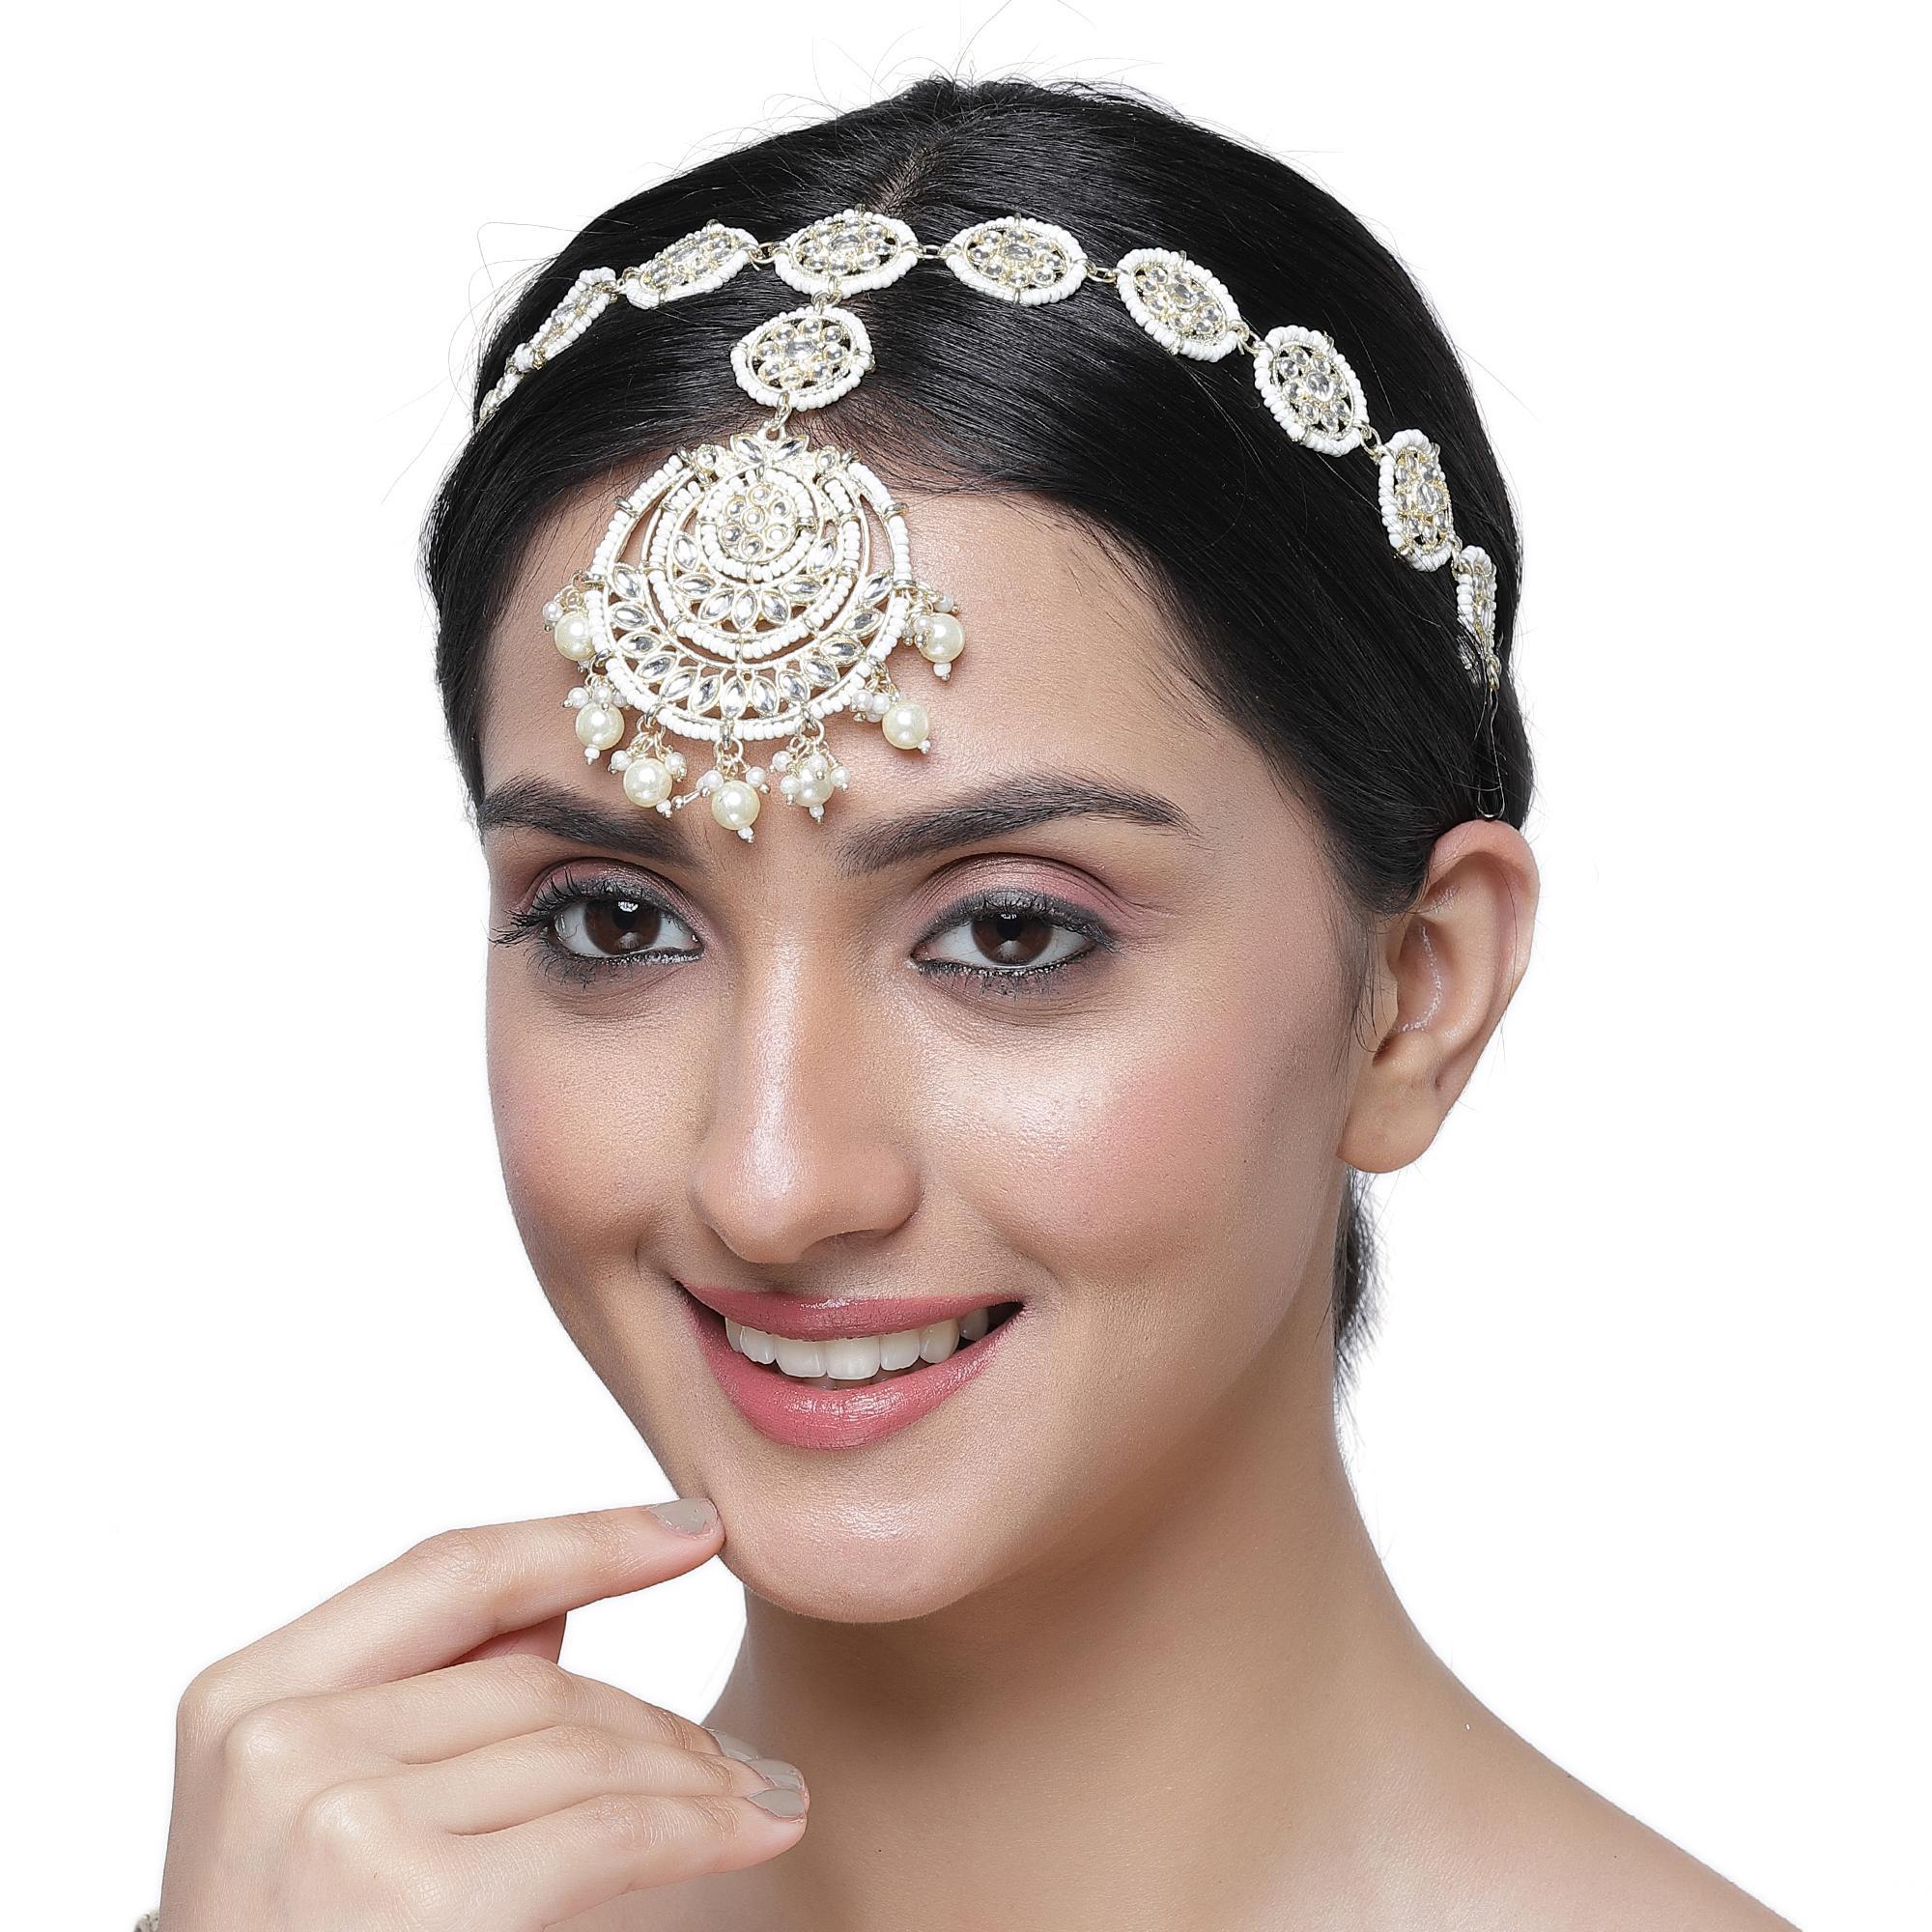
Zeneme Gold-Plated Stone White Kundan Studded Vilandi Crescent Shaped Handcrafted Sheeshphool For Women
Type: Traditional Jewellery
Brand: Zeneme
Price: Rs. 349
 Stylish party wear sheeshphool - zeneme fashion jewellery presents these stylish sheeshphool which are suitable for all occasions office wear, wedding and party wear. The colour complements all outfits and may be worn as a statement piece to any occasion. The designer artificial jewellery at zeneme is available in various designs and patterns like floral design, heart shape design, dancing peacock, crystal design and many more. The imitation designer jewellery that will go with your outfit and style up your fashion statement with variable designs and patterns to give you charming and elegant look is available at zeneme. Zeneme has huge collection of designer imitation jewellery like american diamond jewellery collection, gold plated jewellery collection, temple jewellery collection, valentine collection, jewellery combos and many more.
Features: What you get - gold-plated vilandi crescent shaped sheeshphool, has white kundan studded details, secured with hook closure. ,Luxury gifting idea - give a meaningful and luxurious gift with zeneme jewellery.,Material craftsmanship - finest quality stones and environmentally friendly nonprecious metals are used for making the jewelry set.,Jewellery care - keep the jewellery away from direct heat, water, perfumes, deodorants and other strong chemicals as they may react with the metal or plating.,Nickel free and lead free as per international standards that makes it very skin friendly.,It is safe for wearing for long hours. Exquisite handwork is required since some crystals are too small to pick my fingers, really hard and time-consuming.,Store the jewellry when not in use in a storage box or a cloth pouch to retain its shine.,The plating is non-allergic and safe for all environments. . Dimensions - band length - 26 cm band width - 9.5 cm weight - 48 gm
Included: Pack Of 1 X Kundan Studded Vilandi Crescent Shaped Sheeshphool